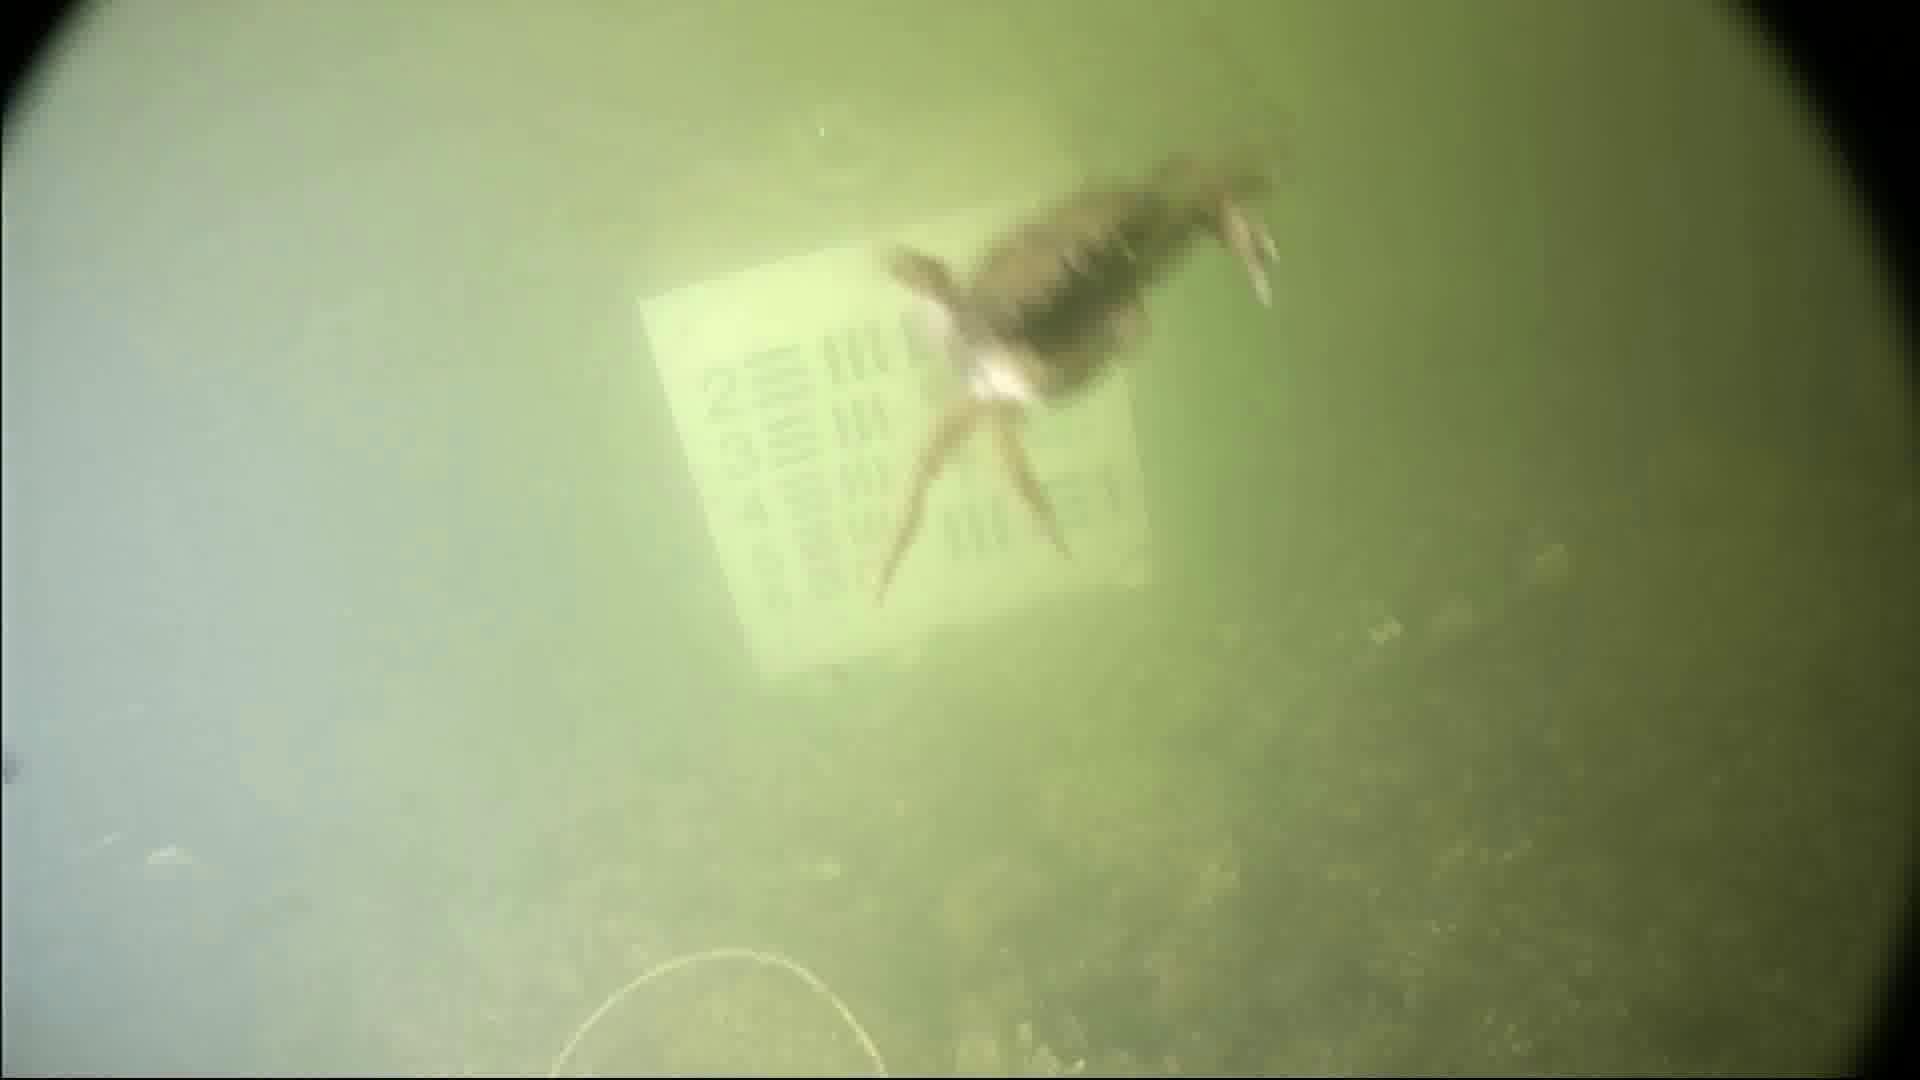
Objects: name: crab